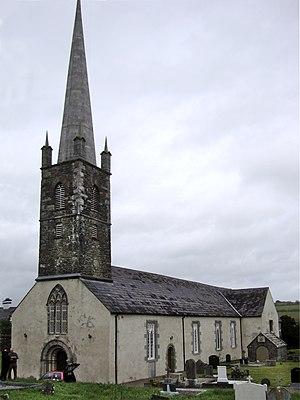
Cet article liste les édifices actuels ou passés, ayant été ou étant encore cathédrale ou assimilé d’une confession chrétienne, situés sur l’île d’Irlande.
La cathédrale Saint-Fachtna de Rosscarbery est une cathédrale anglicane irlandaise, un des sièges du diocèse de Cork, Cloyne et Ross.
Rosscarbery ou Roscarbery est un village du comté de Cork en République d'Irlande. Le village est situé sur un estuaire qui se jette dans la baie de Rosscabery. Rosscarbery possède trois sièges à la chambre basse de l'Oireachtas.